Timeline of the occupation of the Malheur National Wildlife Refuge

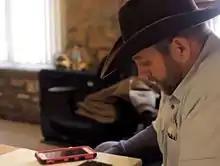
Ammon Bundy speaks to an FBI negotiator via speaker phone at the MNWR on January 21.

On the morning of January 8, in preparation for a rumored protest that was being organized in Burns, sheriff's deputies began fortifying the county courthouse, including ring-fencing it with concrete barriers. Oregon Public Broadcasting reported "heavily armed sheriff's deputies" patrolling in the immediate vicinity of the building. Later that day, members of other militias arrived in the area, met with the militants, and asked them to establish a perimeter around the occupied area to avoid a "Waco-style situation."